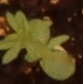
Label: Flax